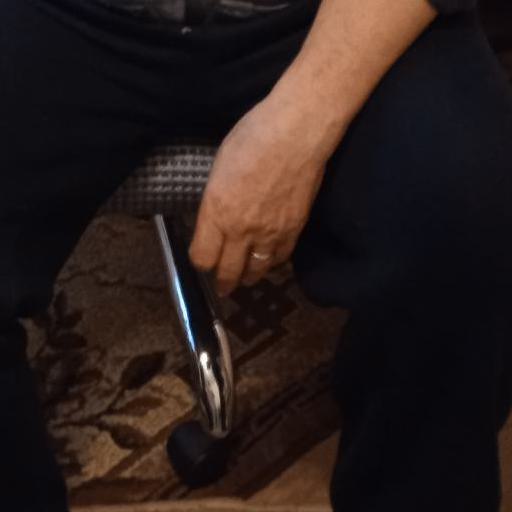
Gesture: no_gesture